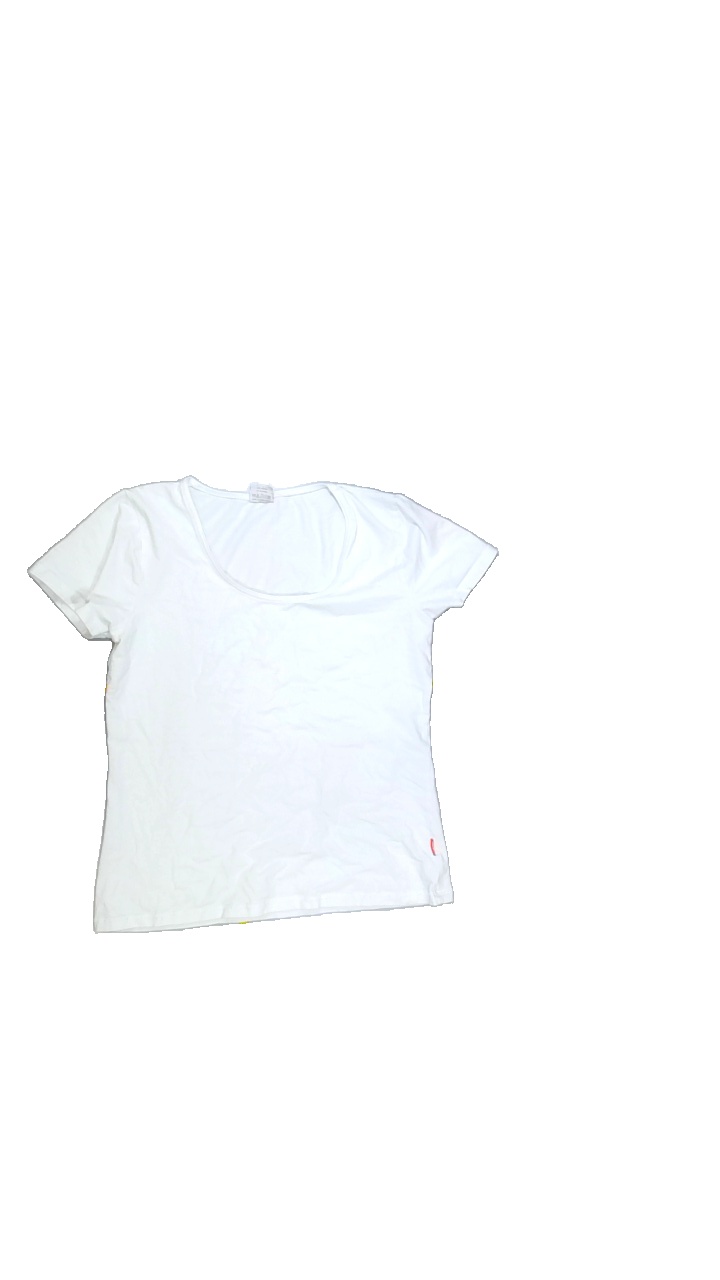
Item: T-shirt (Ladies)
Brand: Not Applicable
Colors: White
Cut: Regular, C-collar
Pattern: Plain
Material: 95%cotton 5%elastane
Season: All
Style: No trend
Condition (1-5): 3
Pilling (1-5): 5
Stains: Yes
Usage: Export
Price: <50